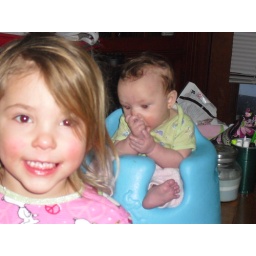
Rose eating baby food with Jade standing in the front.